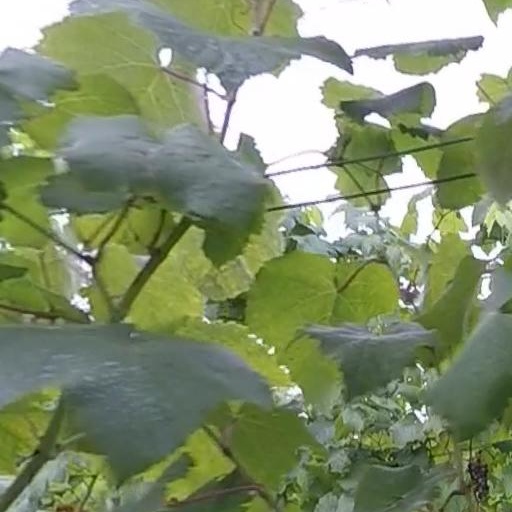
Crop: grape